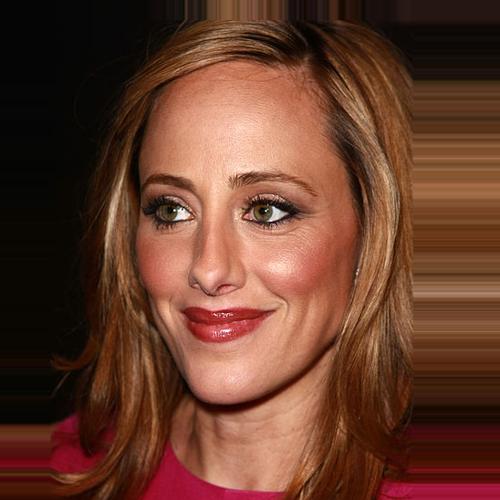
Age: 38